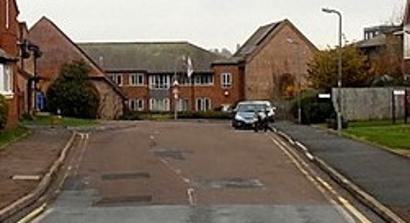
Building: Pershore Civic Centre
Country: United Kingdom
Year built: 1991
Municipal building in Pershore, Worcestershire, England Pershore Civic Centre The building (with the gabled entrance block on the right) in 2014 Location Queen Elizabeth Drive, Pershore Coordinates 52°06′52″N 2°04′43″W / 52.1145°N 2.0786°W / 52.1145; -2.0786 Built 1991 Architectural style(s) Modern style Shown in Worcestershire Pershore Civic Centre is a municipal building in Queen Elizabeth Drive in Pershore , a town in Worcestershire , in England. The building accommodates the offices and meeting place of Wychavon District Council . History A sanitary district was established in the Pershore area in 1875. In 1894, it was succeeded by Pershore Rural District Council, which initially met in the boardroom at the local workhouse in Station Road. In the mid-1930s, the council decided to acquire a three-storey private house, No. 37 High Street , for use as its offices. Following local government reorganisation in 1974, it became the local offices of Wychavon District Council and continued in that use throughout the 1980s. However, in the mid-1980s, the council decided to consolidate its offices. In addition to No. 37 High Street, it had legacy offices in Droitwich and Evesham , as well as a former mission hall in Head Street. The site it selected for the new civic centre was open land on the north side of the town. Construction work on the new building started in 1990. It was designed by the authority's chief architect in the modern style , built in red brick and was completed in 1991. The layout of the building was unusual with a main spine running from the southwest to the northeast: several blocks projected out to the northwest, including a gabled entry block. Internally, the principal areas included a council chamber and other committee rooms, but there was also an emergency centre in the basement. The architectural historian, Alan Brooks, has described the building as "rambling" and "neo-vernacular". A limited programme of refurbishment work, which included the installation of high definition closed-circuit television and monitoring equipment and the creation of a new business hub, was initiated at a cost of £250,000 in 2019. A further programme of work, which included the replacement of all the windows, and making the heating system more efficient, was undertaken at a costs of £500,000 in 2022. Notes